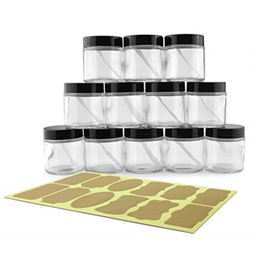
Label: glass